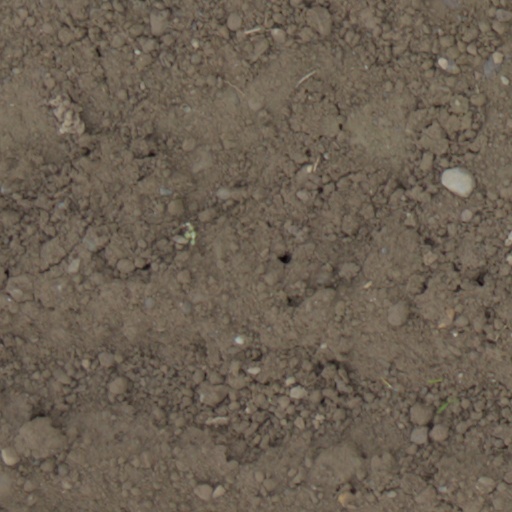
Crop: wheat